Circle line party

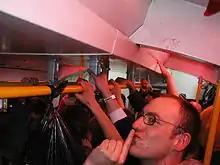
A reveler urges silence in anticipation of the second Circle line party on 14 March 2003

A Circle line party is a type of subway party occasionally held on the Circle line of the London Underground.